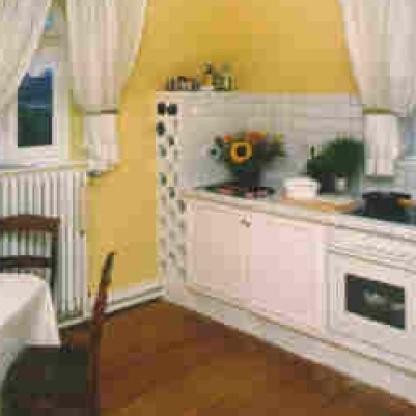
Scene: Indoor